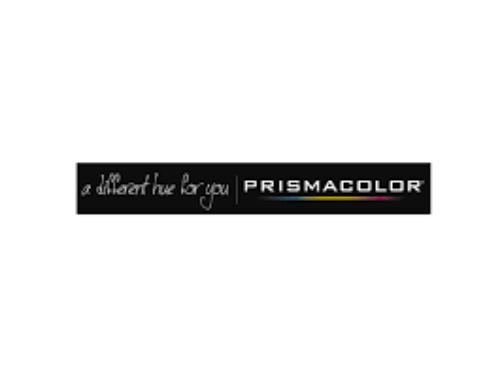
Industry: Necessities